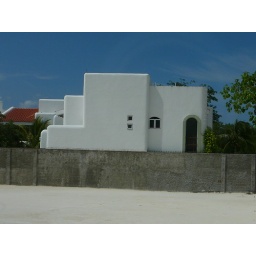
Looks like Greece but it is a house on the beach in Georgetown, Grand Cayman.